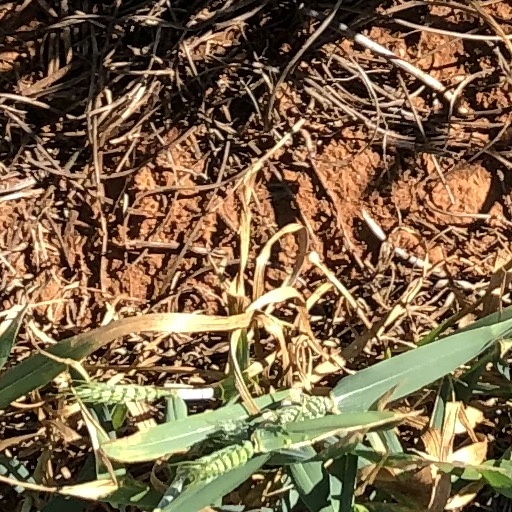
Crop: wheat